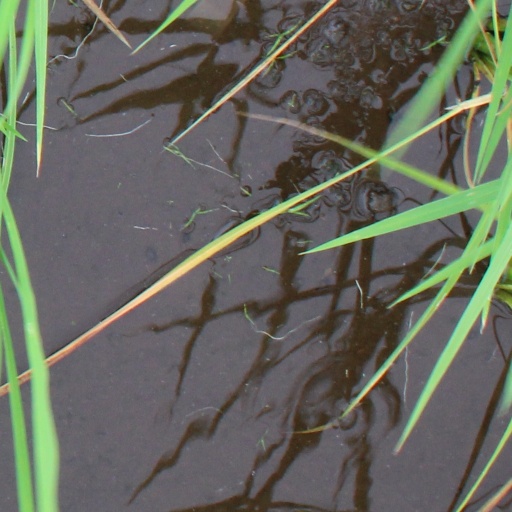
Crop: rice